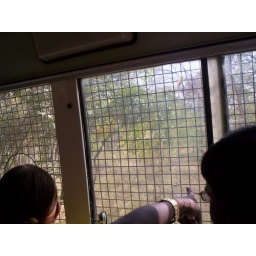
The bus was encased in a cage, with a round hole next to each window to allow picture taking.